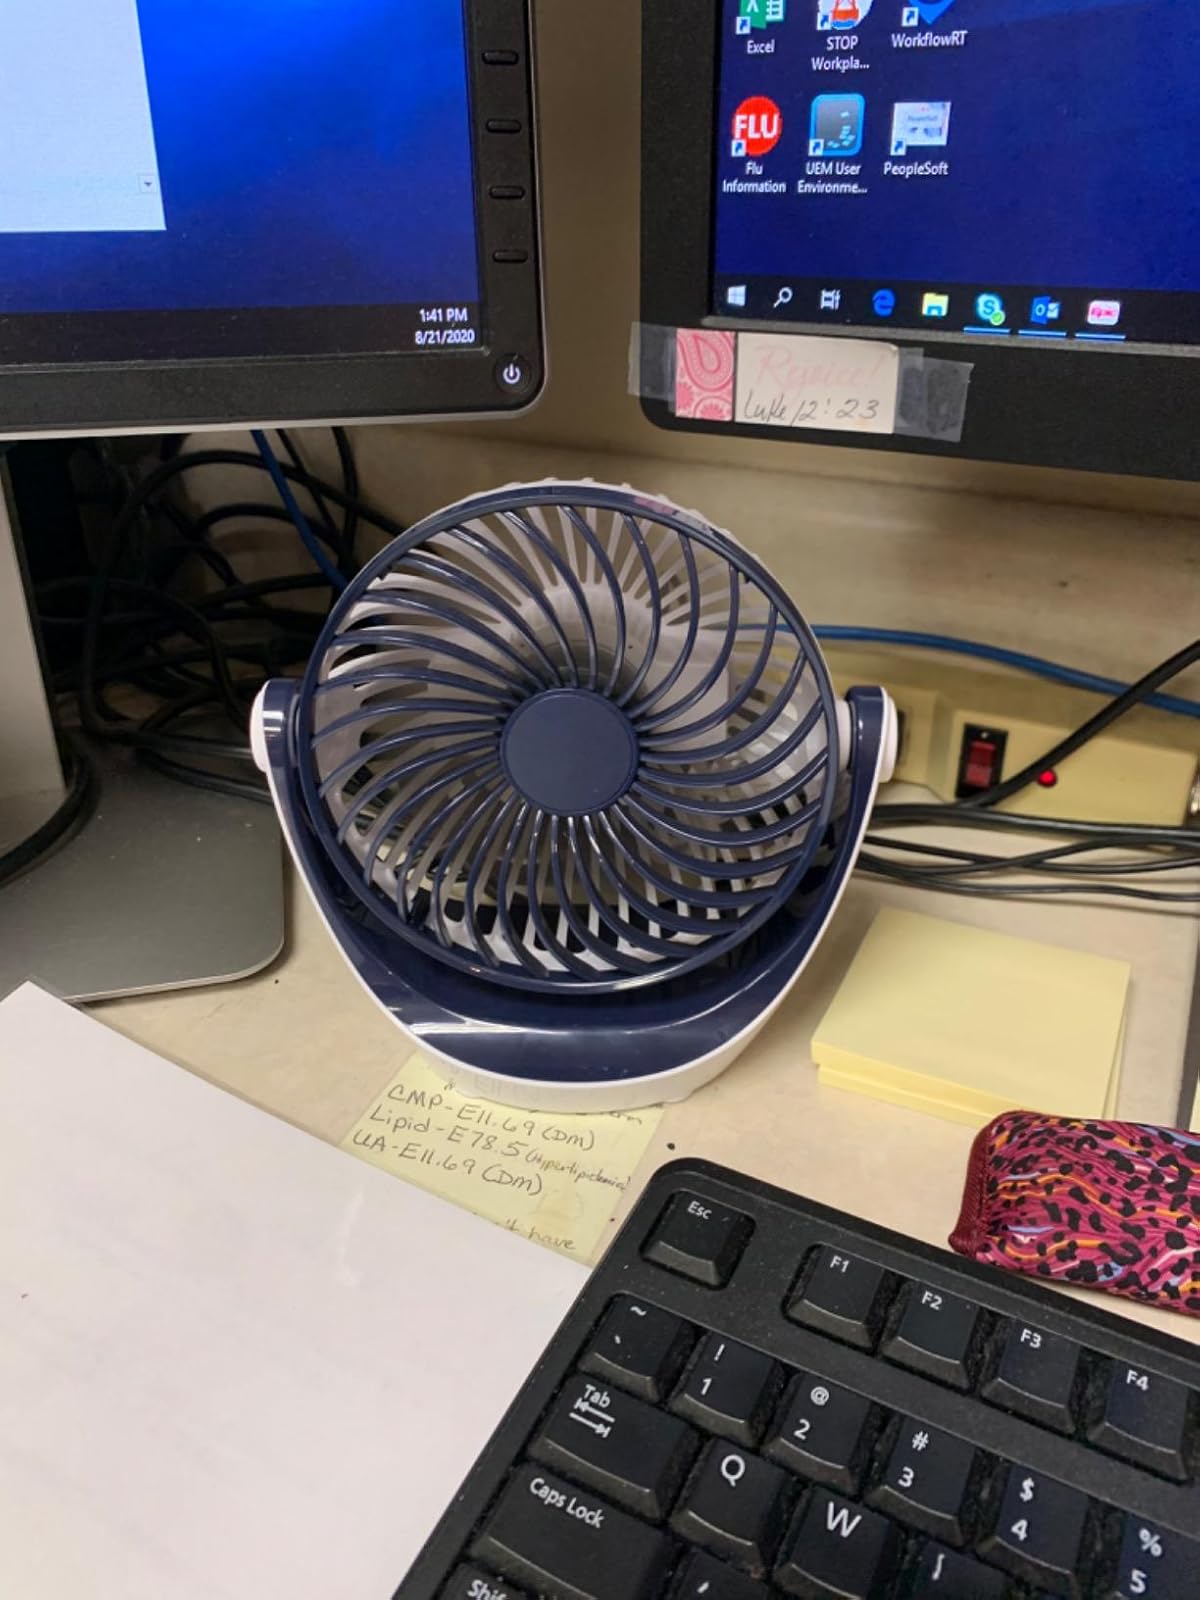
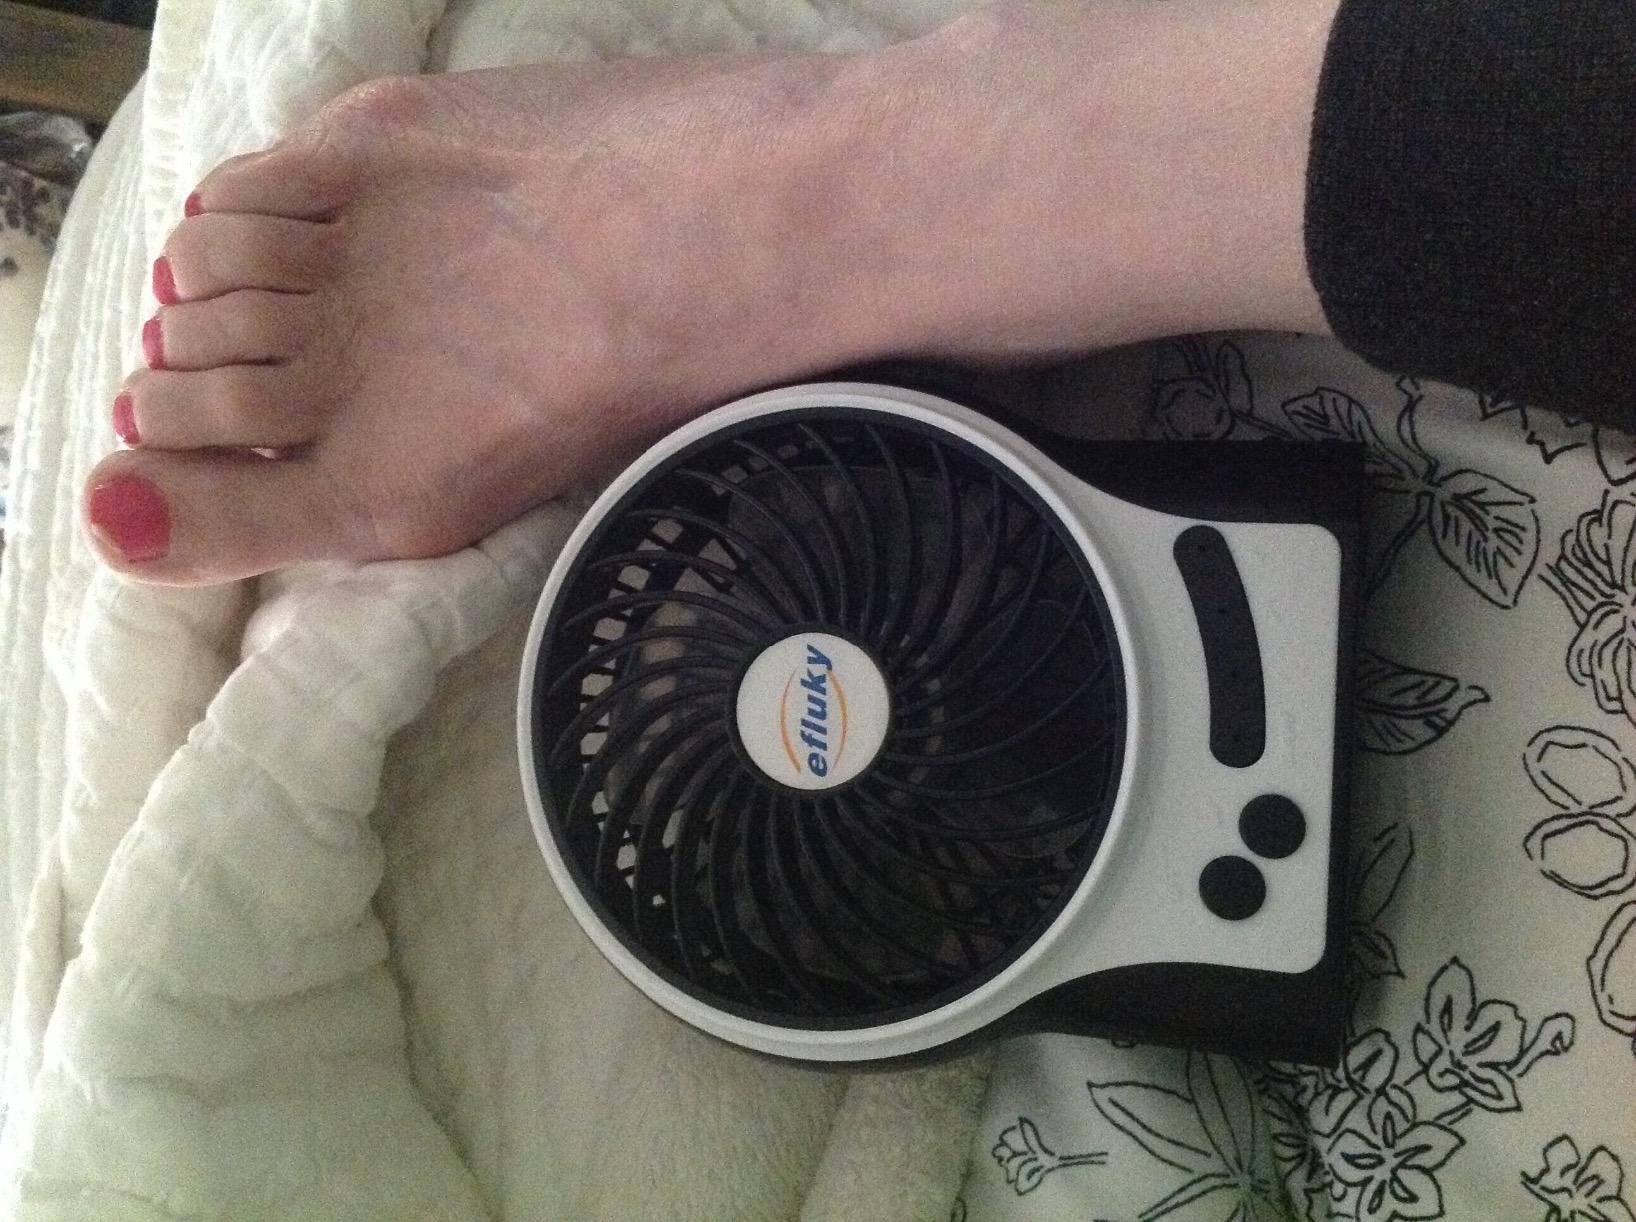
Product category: fan
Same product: no